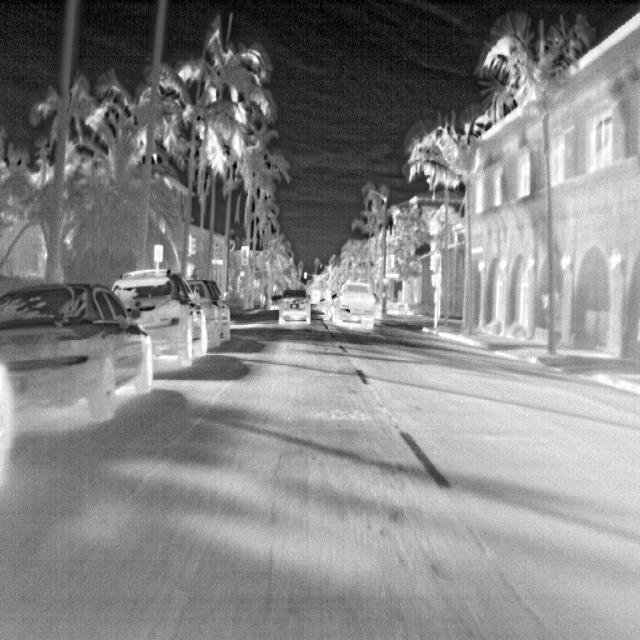
Detected objects:
label: person